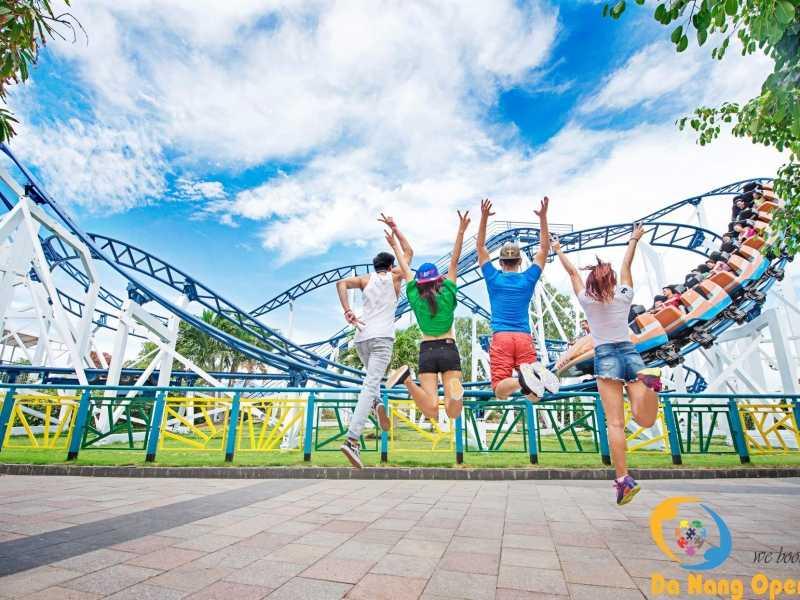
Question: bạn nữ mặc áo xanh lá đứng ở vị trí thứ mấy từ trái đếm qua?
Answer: thứ hai từ trái đếm qua